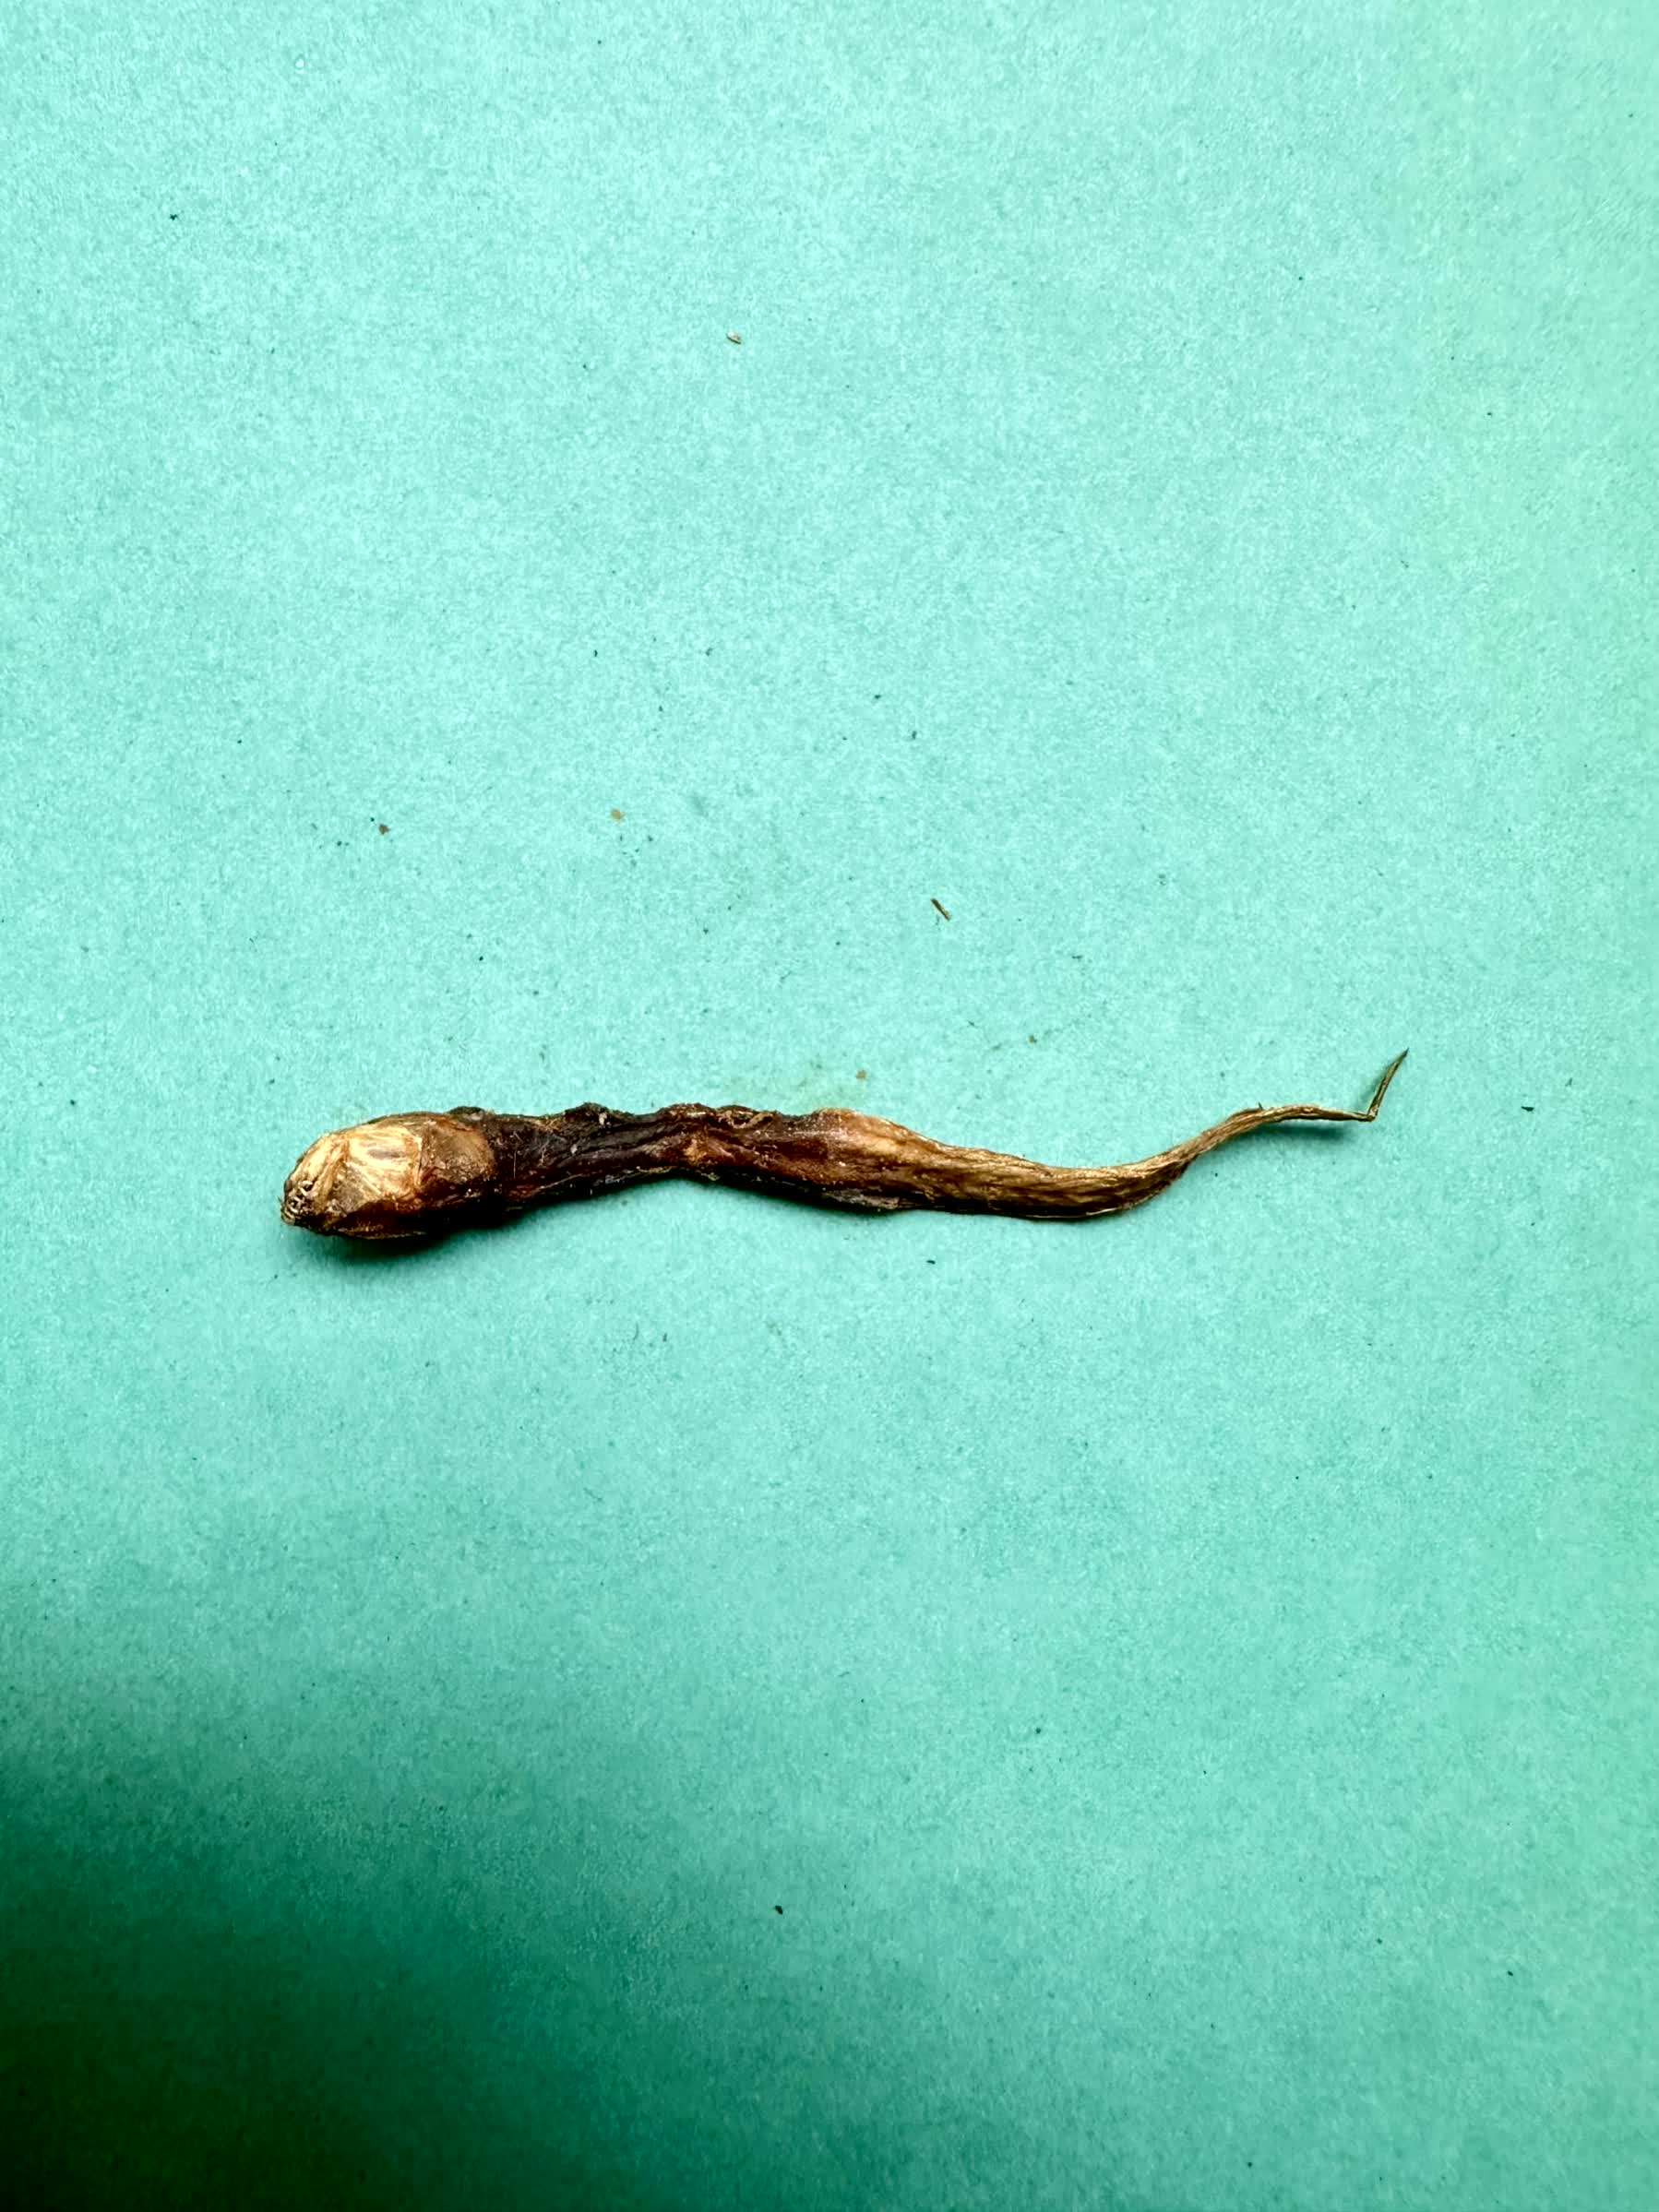
Species: Chewa